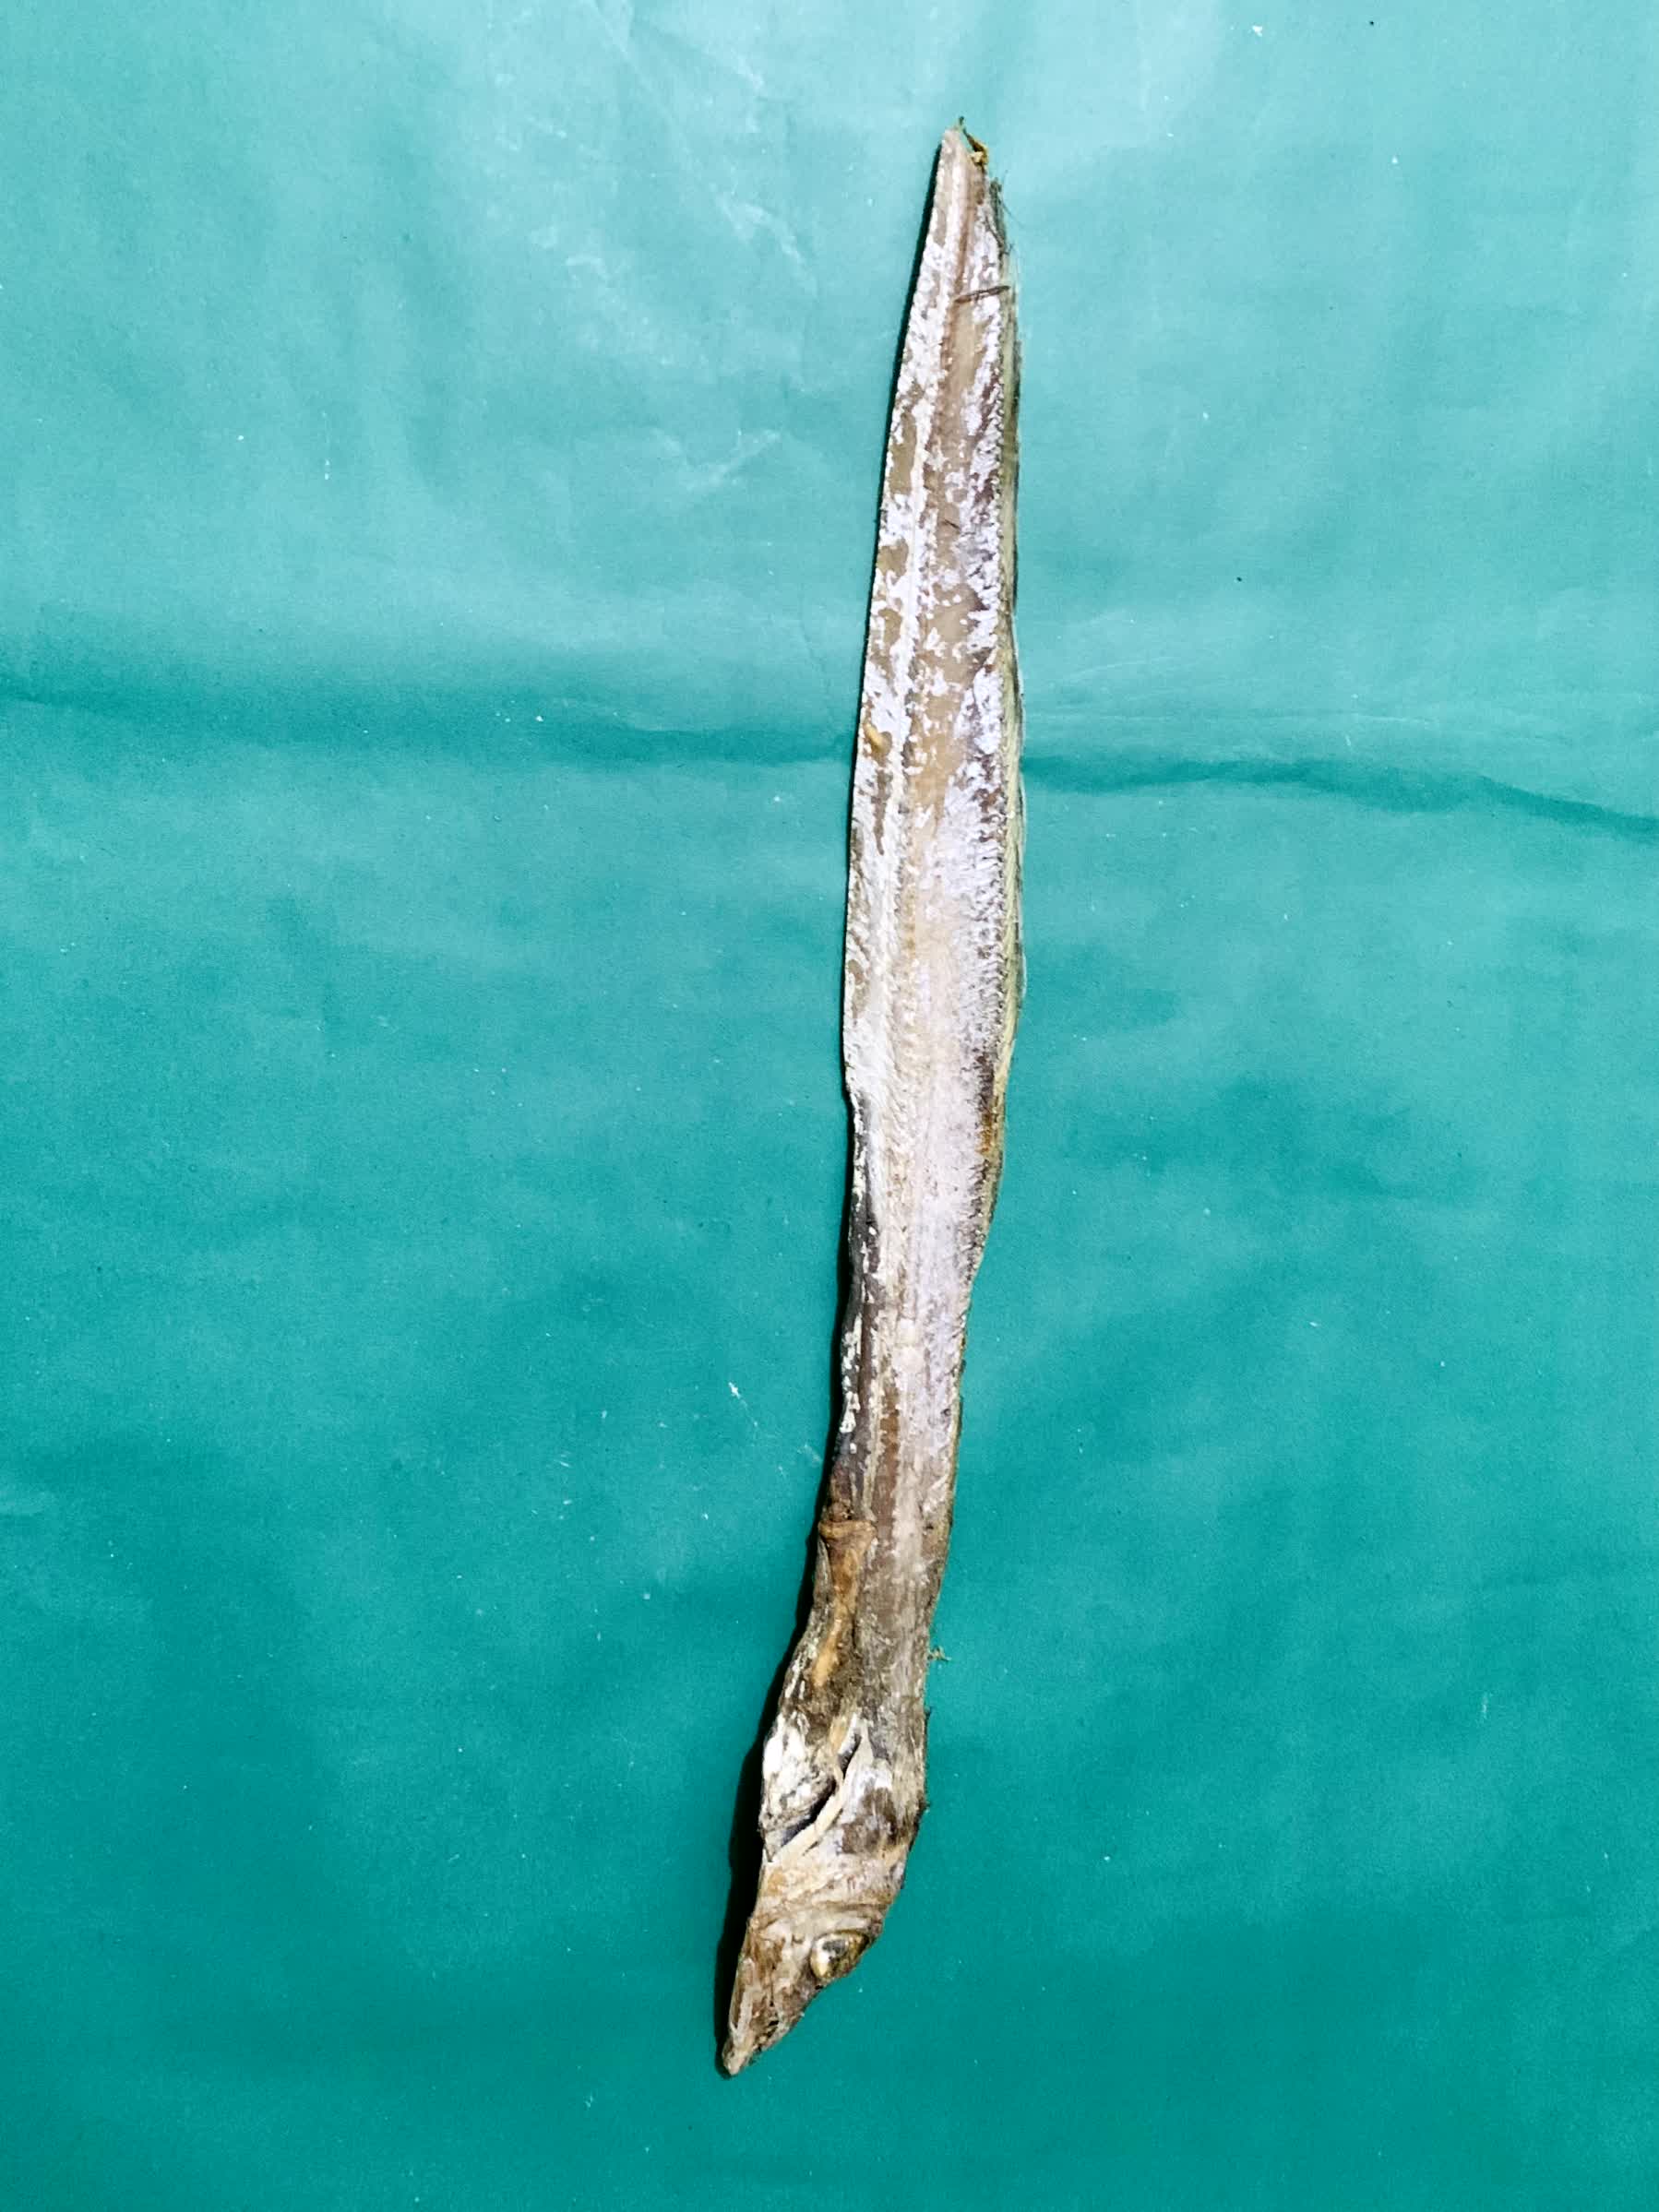
Species: Churi